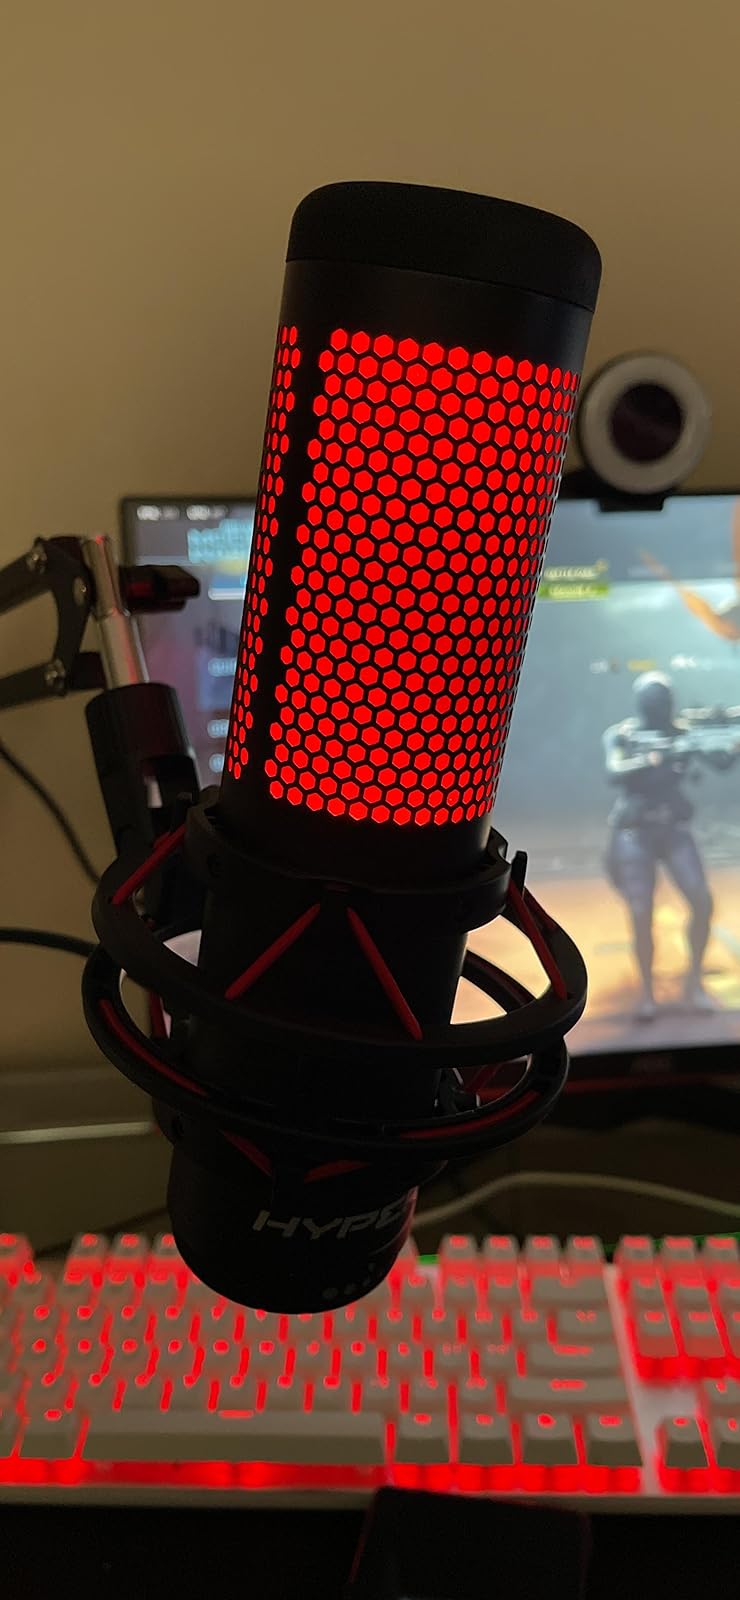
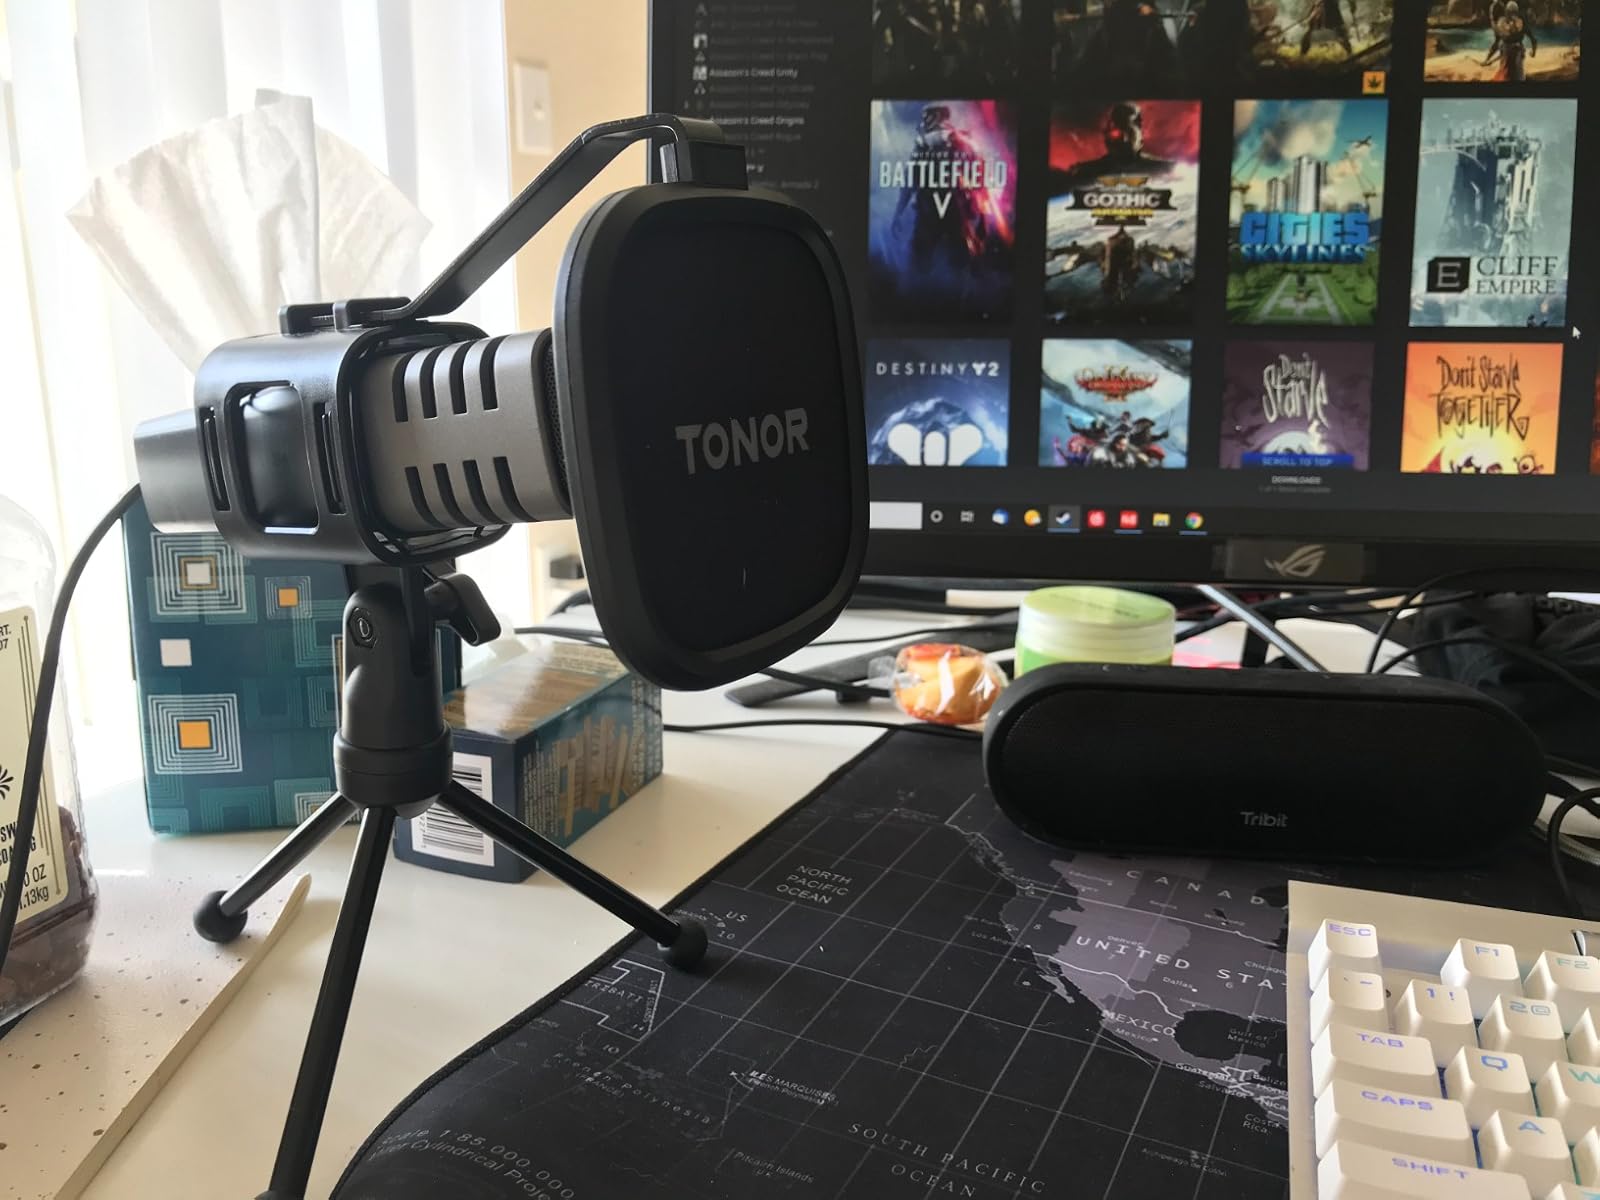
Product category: microphone
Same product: no